Balboa Bay Resort

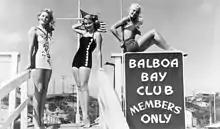
Balboa Bay Club, courtesy Orange County Archives

The original, private Balboa Bay Club was owned by Jack Wrather from 1960 until 1971, when he sold it to William Ray. In 1988, William Ray was inducted into the International Hall of Fame for his conservation efforts.